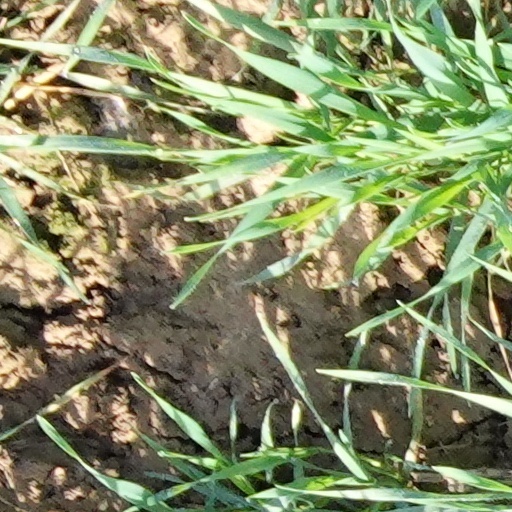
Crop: wheat